Full-frame DSLR

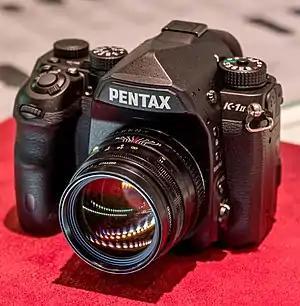
The Pentax K-1 II is Pentax's flagship full-frame DSLR

The Nikon E2/E2s (1994), E2N/E2NS (1996) and E3/E3S (1998) digital SLRs as well as the similar Fujifilm Fujix DS-505/DS-515, DS-505A/DS-515A and DS-560/DS-565 models used a reduction optical system (ROS) to compress a full-frame 35 mm field onto a smaller 2/3-inch (11 mm diagonal) CCD imager. They were therefore not digital SLRs with full-frame sensors, however had an angle of view equivalent to full-frame digital SLRs for a given lens; they had no crop factor with respect to angle of view.